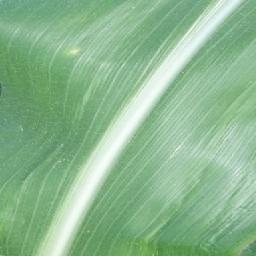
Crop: corn
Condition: (maize)_healthy